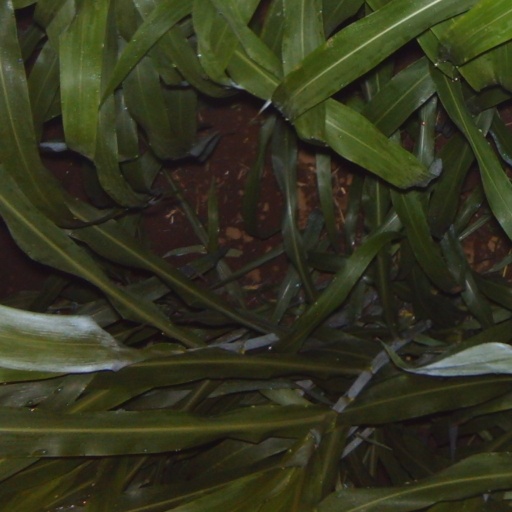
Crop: sorghum